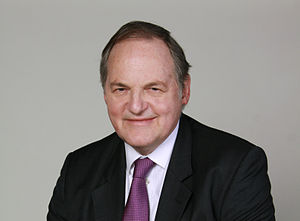
William Legge, 10. jarl af Dartmouth
William Dartmouth MEP
William Legge, 10th Earl of Dartmouth er siden 2009 britisk medlem af Europa-Parlamentet, valgt for UK Independence Party.